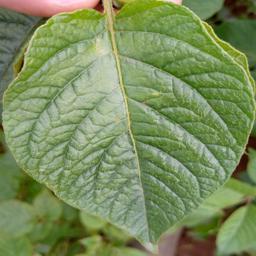
Etiqueta: Sana